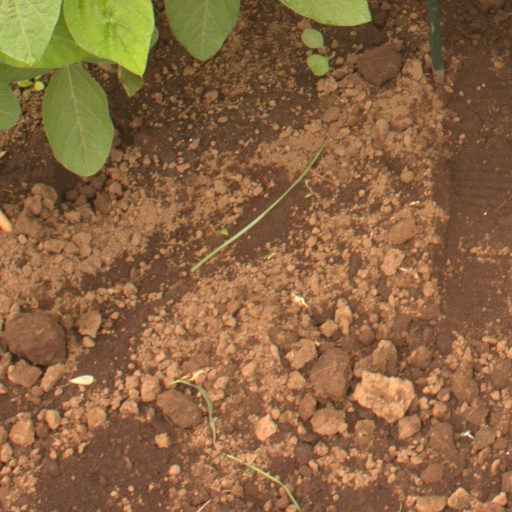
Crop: soybean